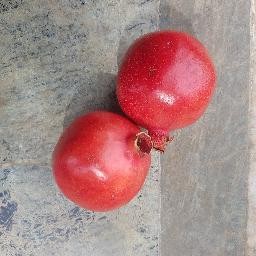
Fruit: Pomegranate
Quality: Good